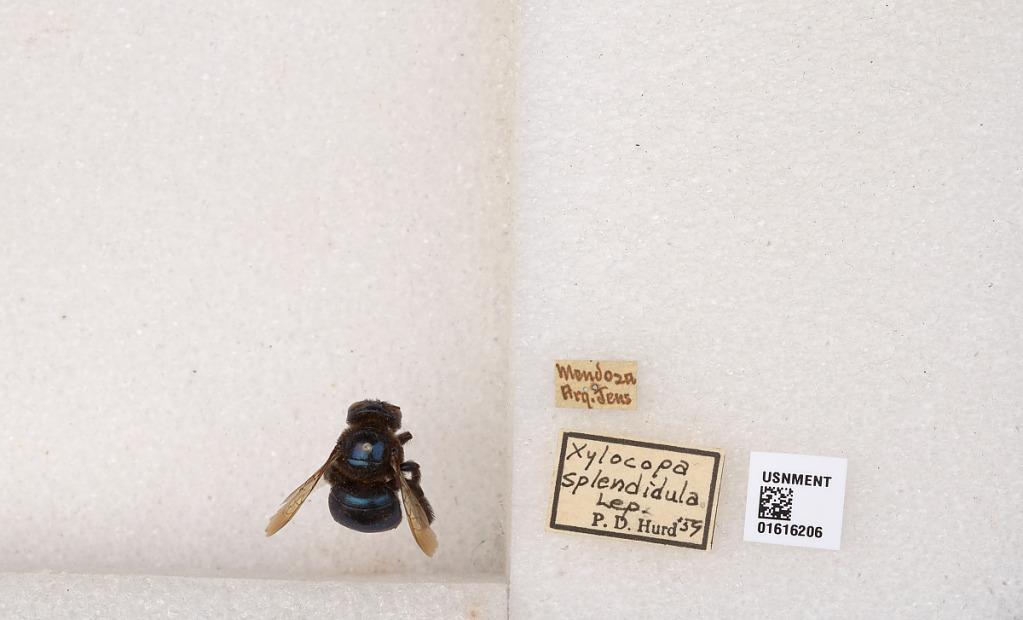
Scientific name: Xylocopa (Schonnherria) splendidula Lepeletier
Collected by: Jens
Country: Argentina
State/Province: Mendoza
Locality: Mendoza
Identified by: Hurd, P. D.